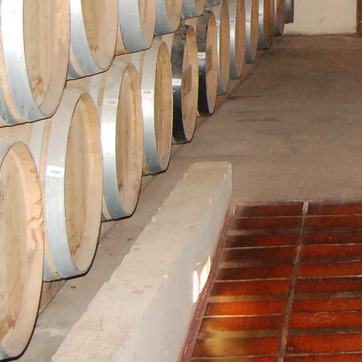
Material: stone